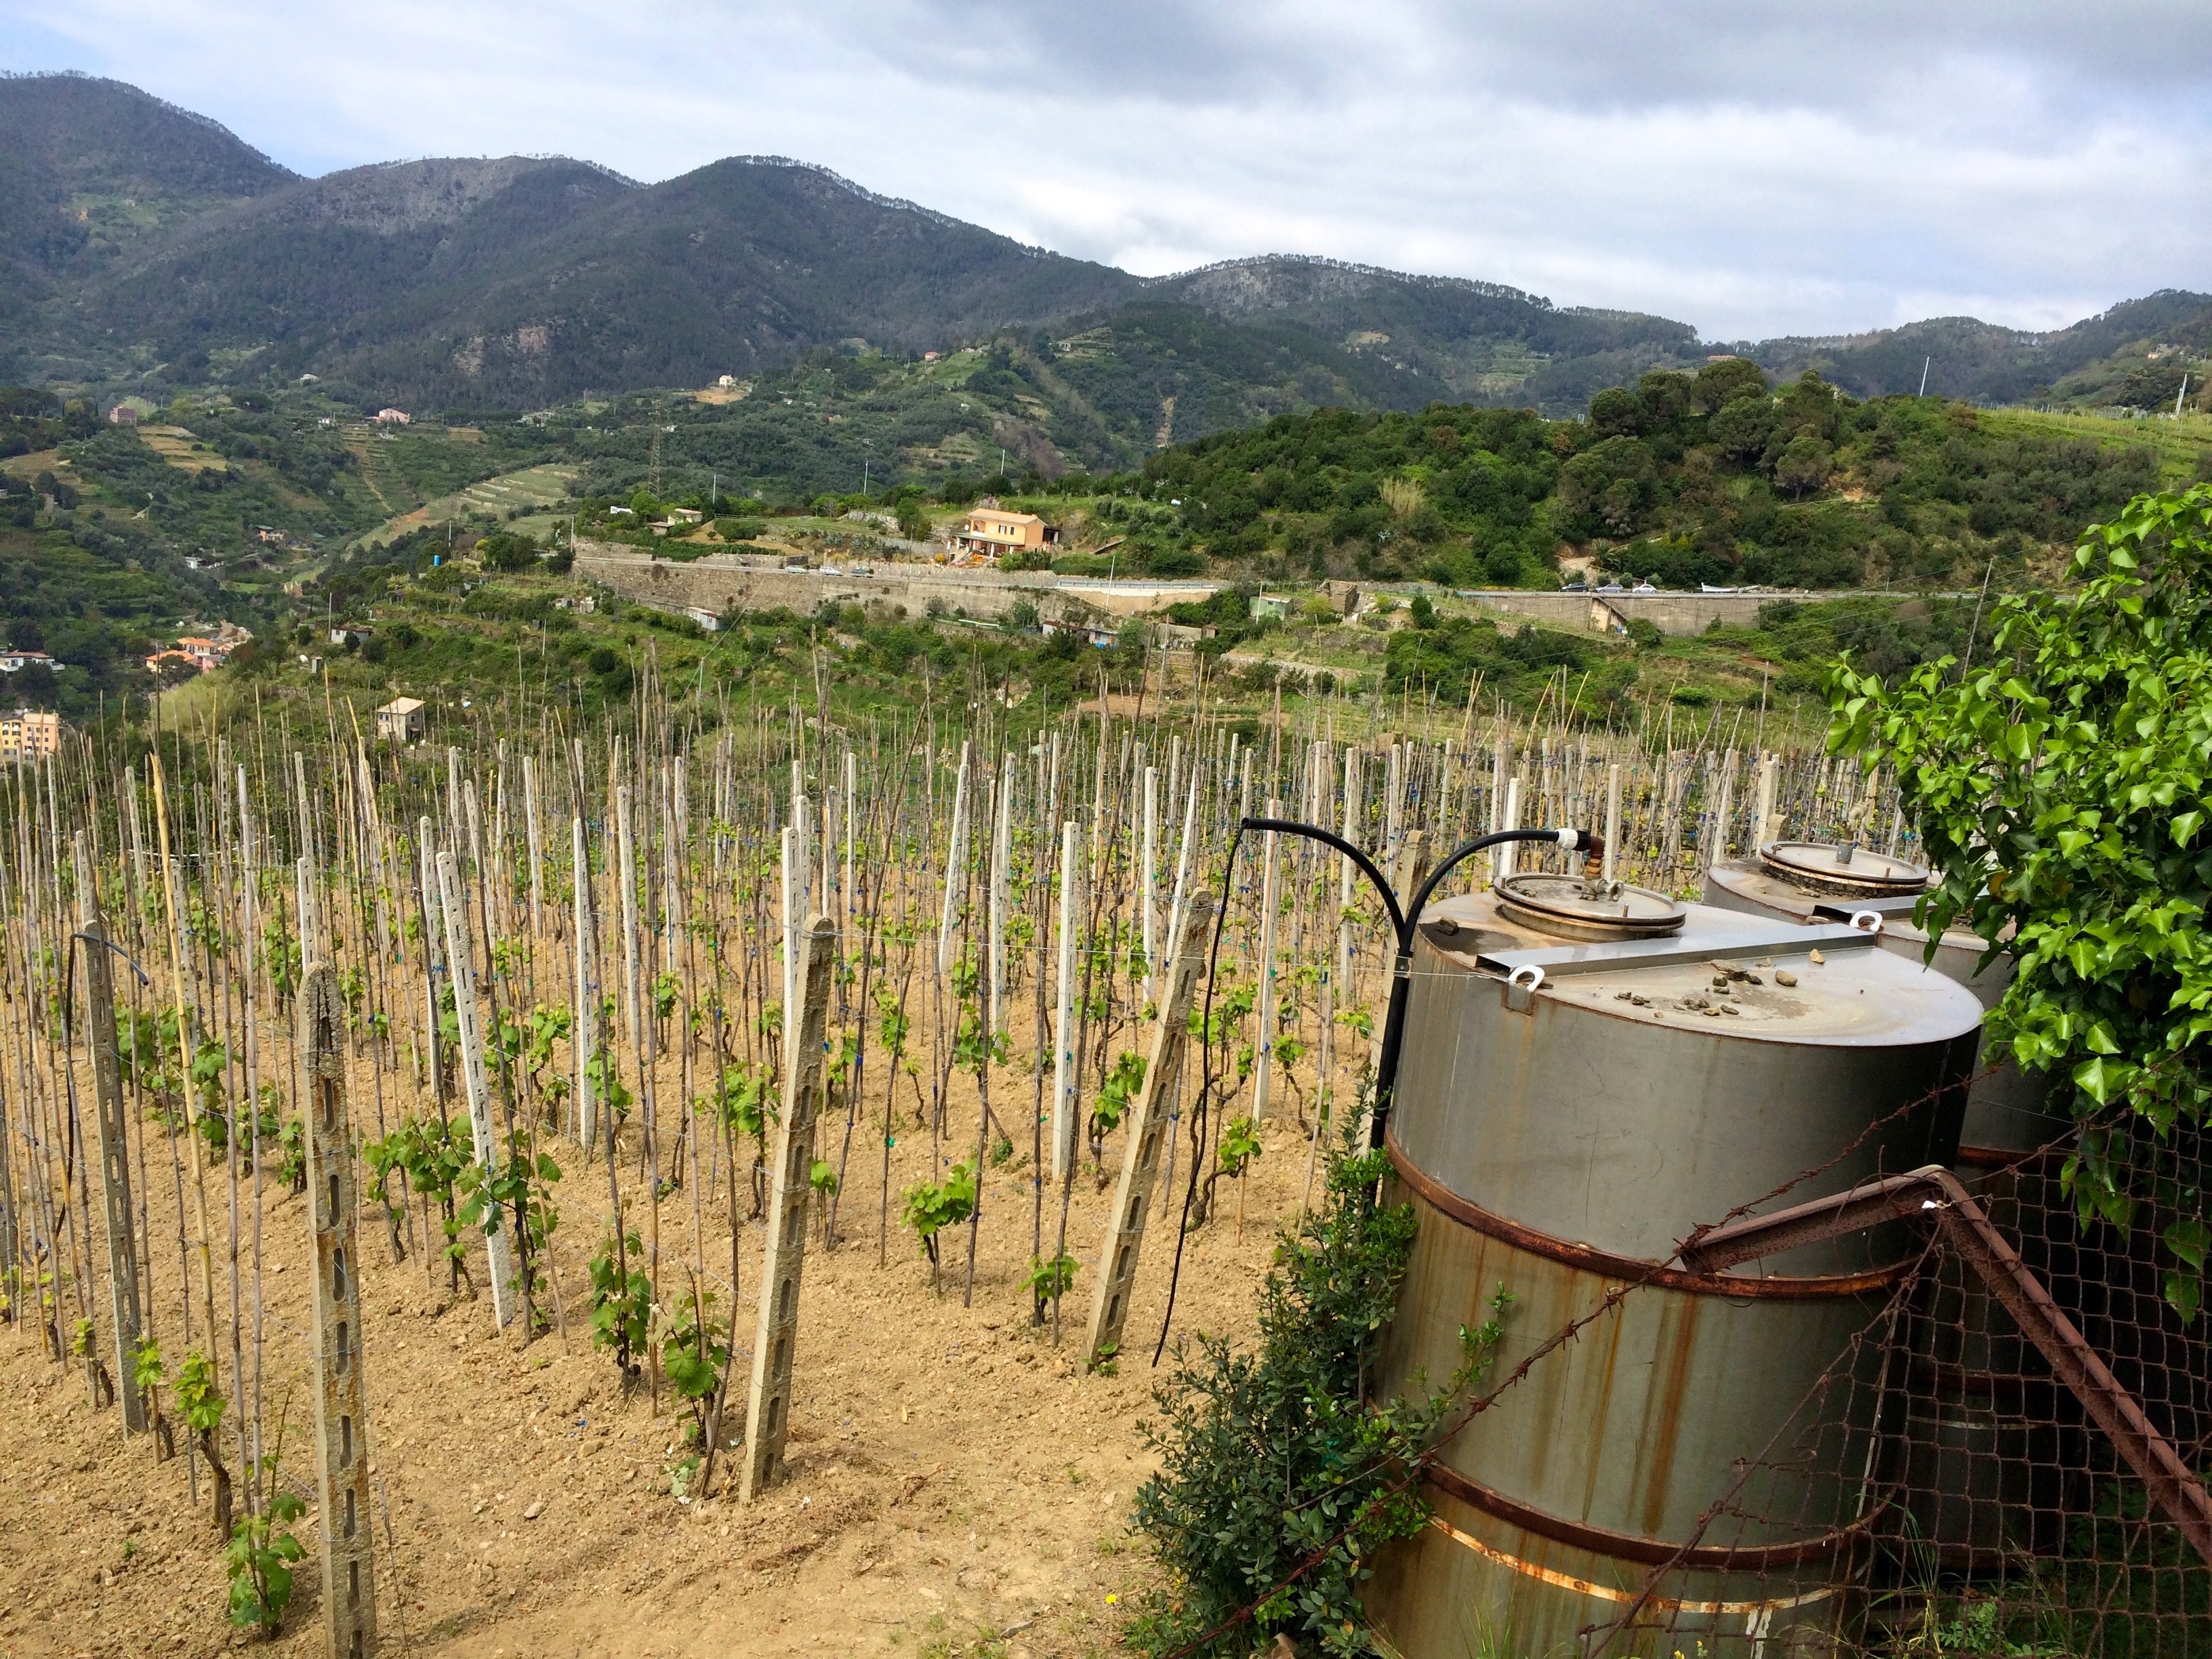
vineyard, field, village, soil, agriculture, plantation, rural area